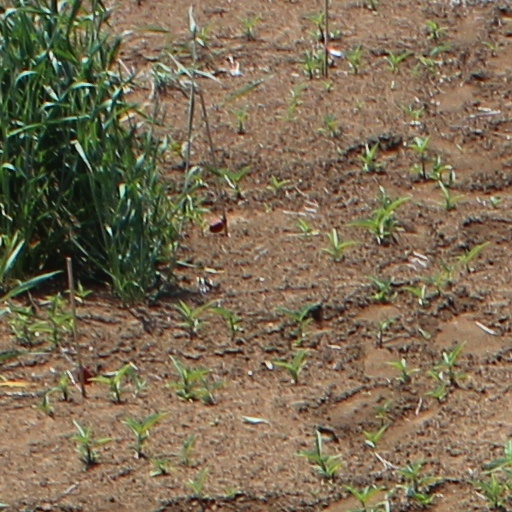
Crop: wheat